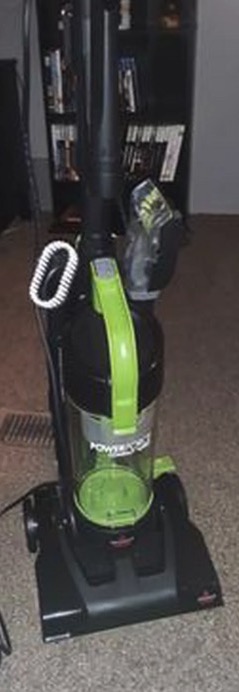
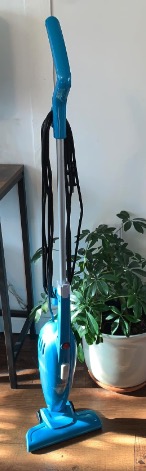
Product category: items_vacuum
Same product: no